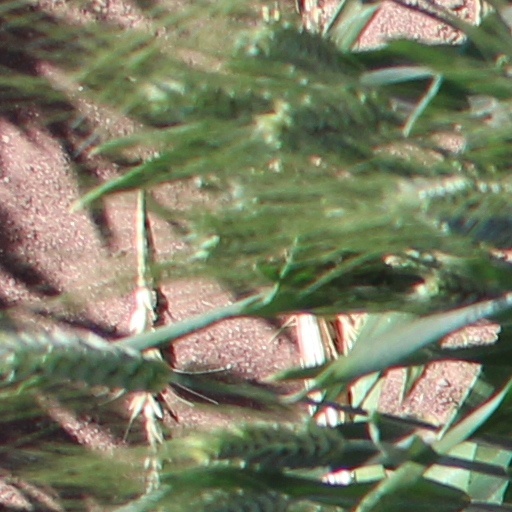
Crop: wheat